Knuckles the Echidna (comics)

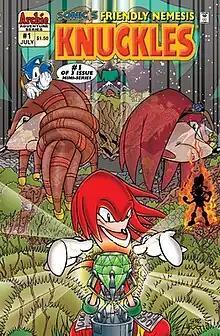
"Sonic's Friendly Nemesis: Knuckles" No. 1 (July 1996). This three-issue miniseries was followed by Knuckles' ongoing book in 1997. Art by Patrick Spaziante.

Knuckles the Echidna, originally published as Knuckles: The Dark Legion, is an action-adventure comic book series published by Archie Comics. The series starred Knuckles the Echidna, a main character from Sega's "Sonic the Hedgehog" series of video games. The book was a spin-off of "Archie Comics' Sonic the Hedgehog", with both series sharing narrative continuity. The series served as a successor to "Sonic's Friendly Nemesis: Knuckles", a three-issue limited series from 1996. "Knuckles" was almost exclusively written by Ken Penders, the former lead writer of "Sonic".